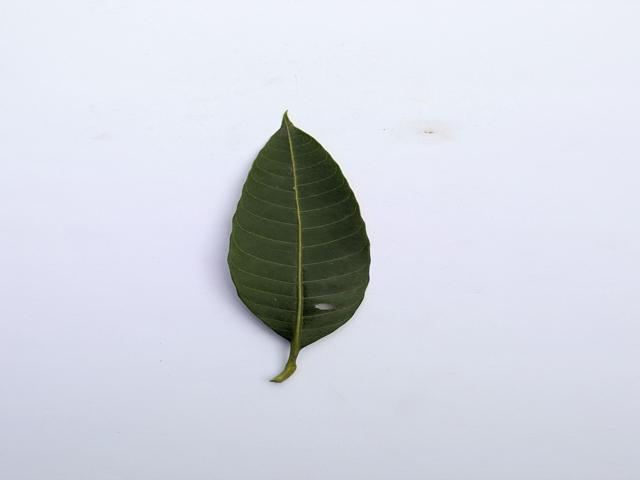
Mango leaf variety: Banana